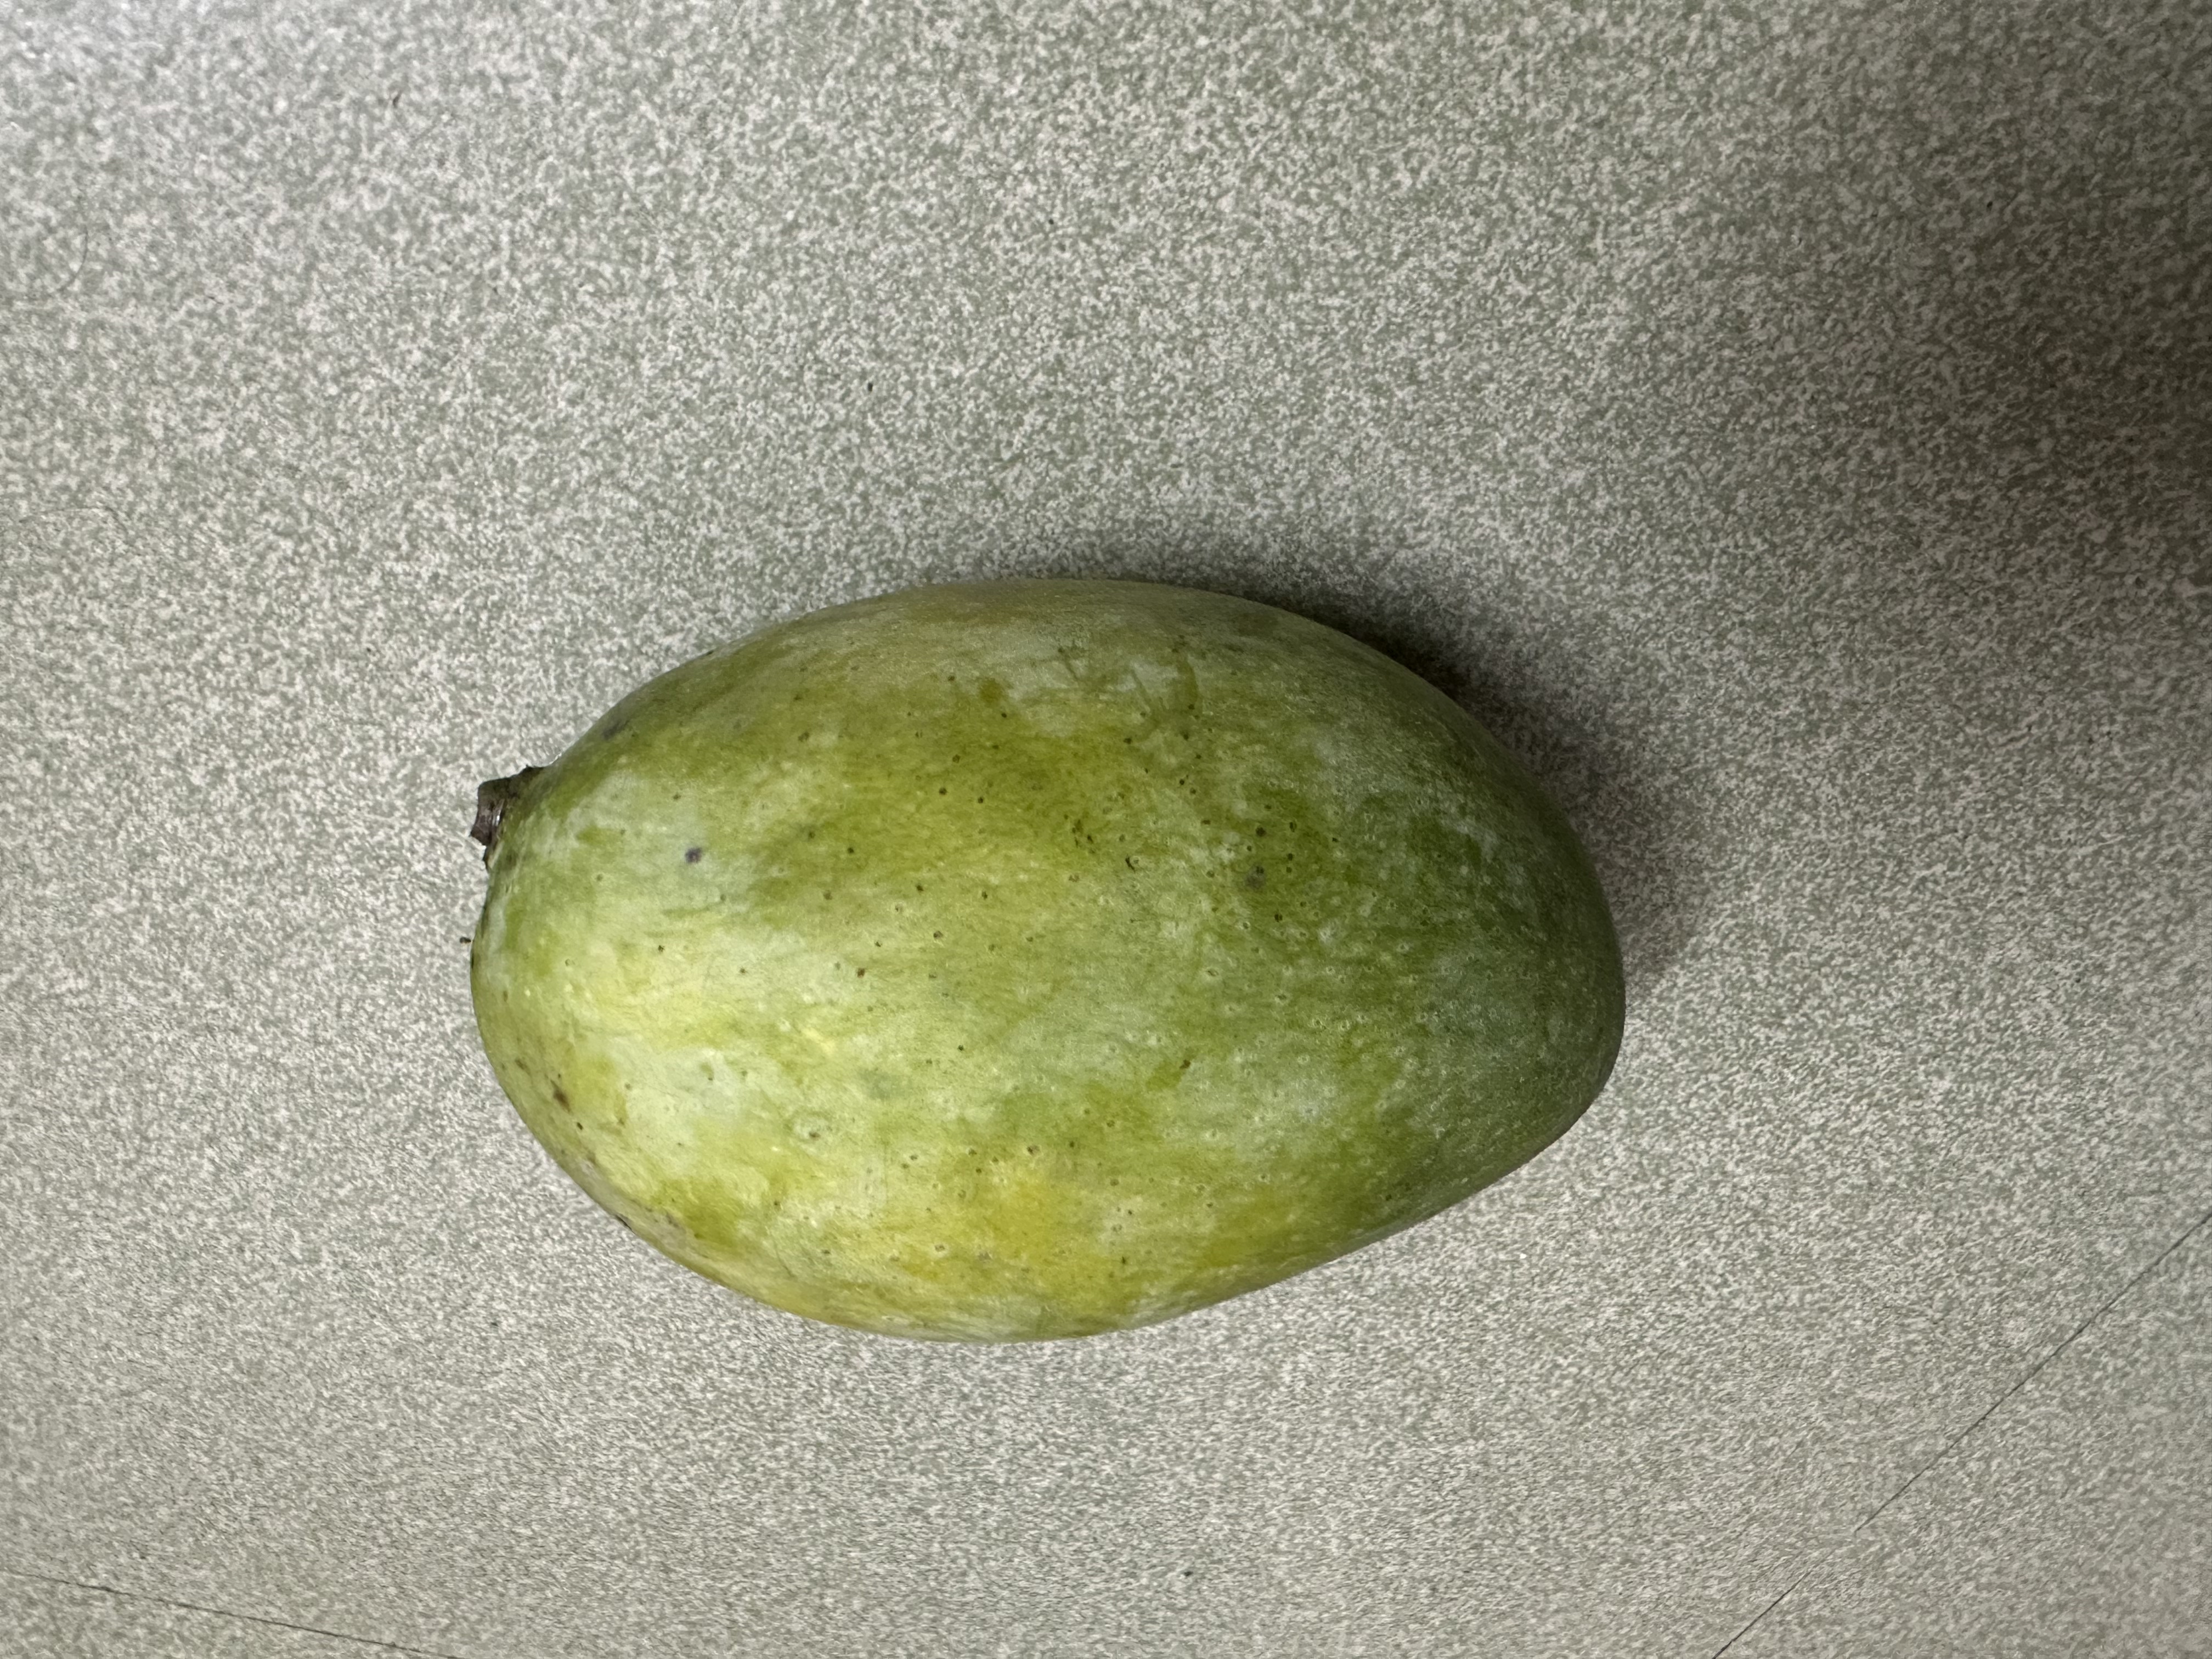
Mango variety: Fazlee